Budd Metroliner

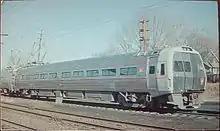
A Metroliner in PRR livery sitting on the Budd delivery siding off Reading Railroad's New York Branch in March 1968

The ancestor of the Metroliner multiple unit railcar was the Budd Pioneer III which had been developed for the Pennsylvania Railroad in 1958 as a new concept in long distance passenger service in the east. The cars used new propulsion technologies and lightweight construction in an effort to improve performance compared with older electric multiple unit technology. After a fleet of 55 improved Pioneer III cars referred to as Silverliners were ordered for commuter trains in the Philadelphia area, the United States Department of Transportation placed a follow-up order for 4 Silverliners, specially modified for high speed operation on the PRR's Northeast Corridor. Equipped with several modifications, including a semi-streamlined slab end on the front of the lead car, the experimental train ran a series of test runs, reaching a speed of on April 2, 1967. This success allowed Metroliner testing to begin.